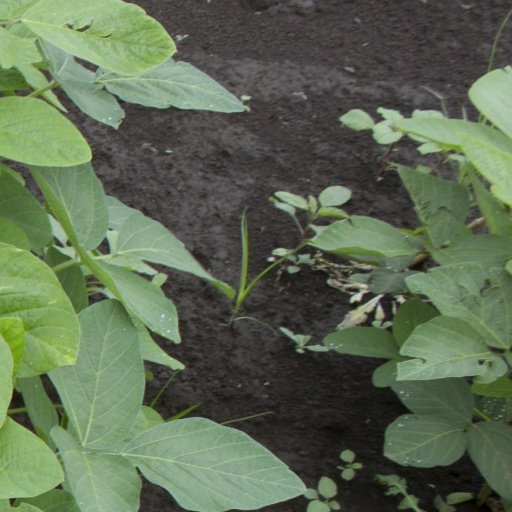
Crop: soybean